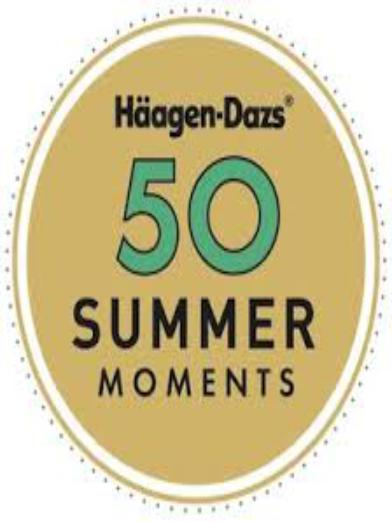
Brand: haagen-dazs
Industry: Food